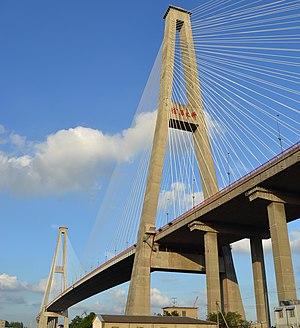
Le pont de Xupu sur le Yangzi Jiang à Shanghai
Cette liste de ponts de Chine a pour vocation de présenter une liste de ponts remarquables de Chine, tant par leurs caractéristiques dimensionnelles, que par leur intérêt architectural ou historique et incluant toutes les subdivisions telles que le Tibet et Hong Kong.
Cette liste des ponts à haubans remarquables recense les ponts à haubans présentant des portées supérieures à 300 m, classés par ordre décroissant de longueur. Cet indicateur de classement est le plus couramment utilisé pour hiérarchiser les ponts à haubans. Si un pont a une longueur de travée supérieure à un autre, ce n'est pas pour autant que sa longueur de rive à rive ou d'ancrage à ancrage est supérieure à celle de celui-ci. Néanmoins la longueur de la travée principale est souvent en corrélation avec la hauteur des pylônes et la complexité pour la conception et le calcul de l'ouvrage. En tête de cette liste, il faut ajouter le pont haubané Yavuz Sultan Selim qui enjambe le Bosphore, inauguré le 26 août 2016 et dont la travée centrale atteint 1 408 mètres de longueur ; de tous les ponts existant au monde, il est également le plus large et est équipé des plus hauts pylônes de haubans.